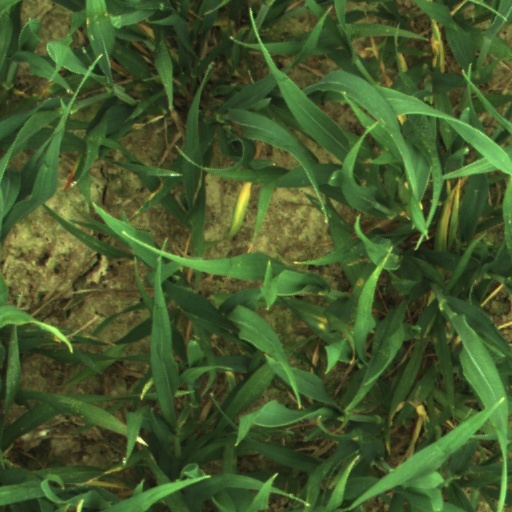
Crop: wheat